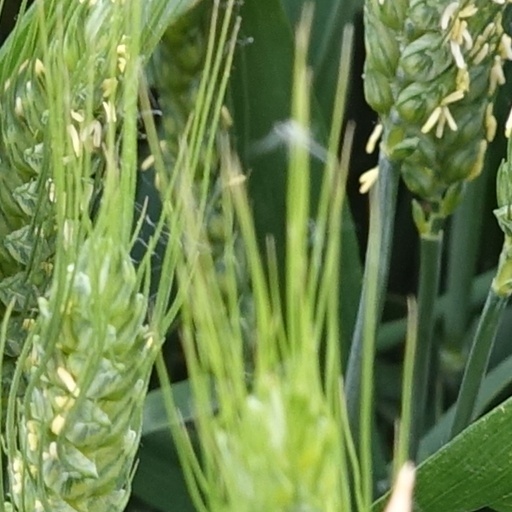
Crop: wheat